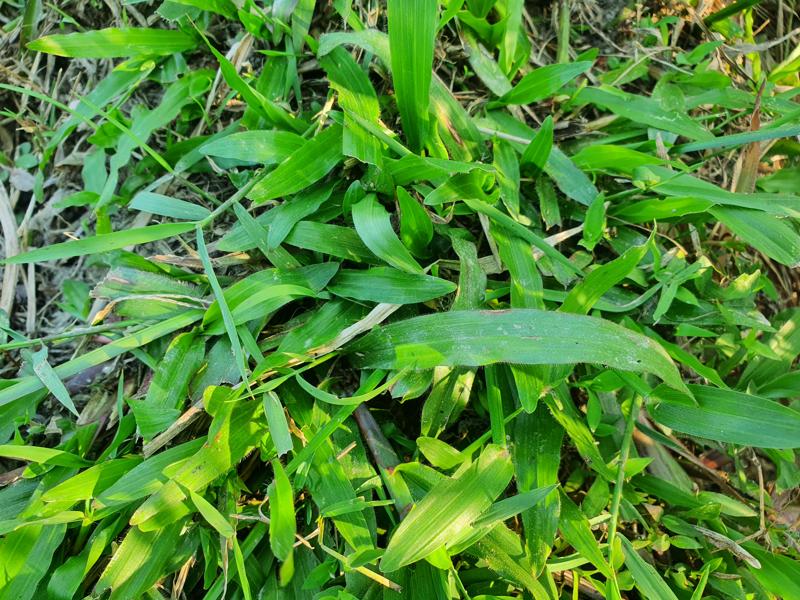
Weed species: Paspalum scrobiculatum